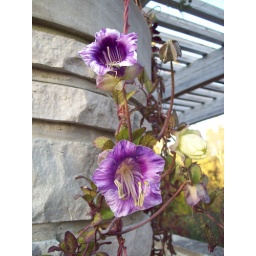
"Get over your hill and see what you find there...with grace in your heart and flowers in your hair."